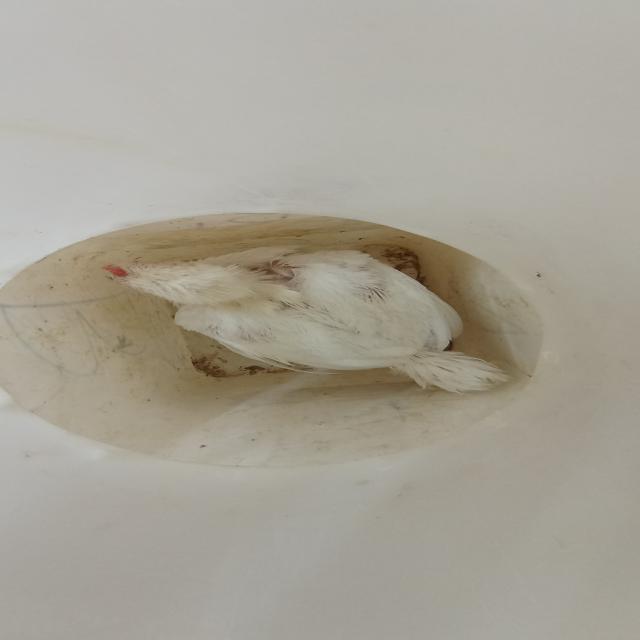
Weight: 1493 g